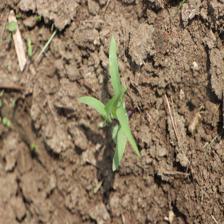
Label: Sorghum